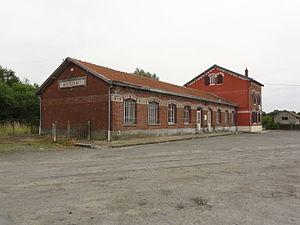
Montcornet (Aisne) gare de Montcornet